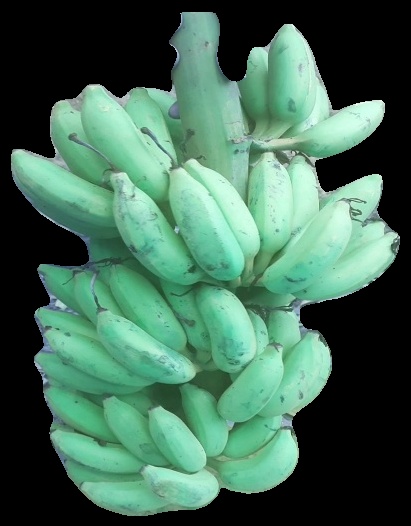
Variety: elakki-bale
Grade: grade2